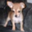
Label: dog